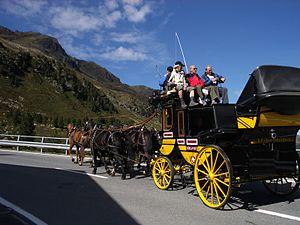
Le col de la Flüela se situe au sein de la chaîne de l'Albula, dans le canton suisse des Grisons. Il permet de relier la vallée de Landwasser et la Basse-Engadine. Le col se situe à 2 383 m d'altitude et se trouve entre le Schwarzhorn et le Flüela Wisshorn.